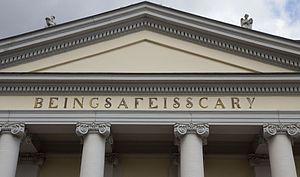
La manifestation documenta 14 est la quatorzième édition de l'exposition quinquennale d'art contemporain documenta.